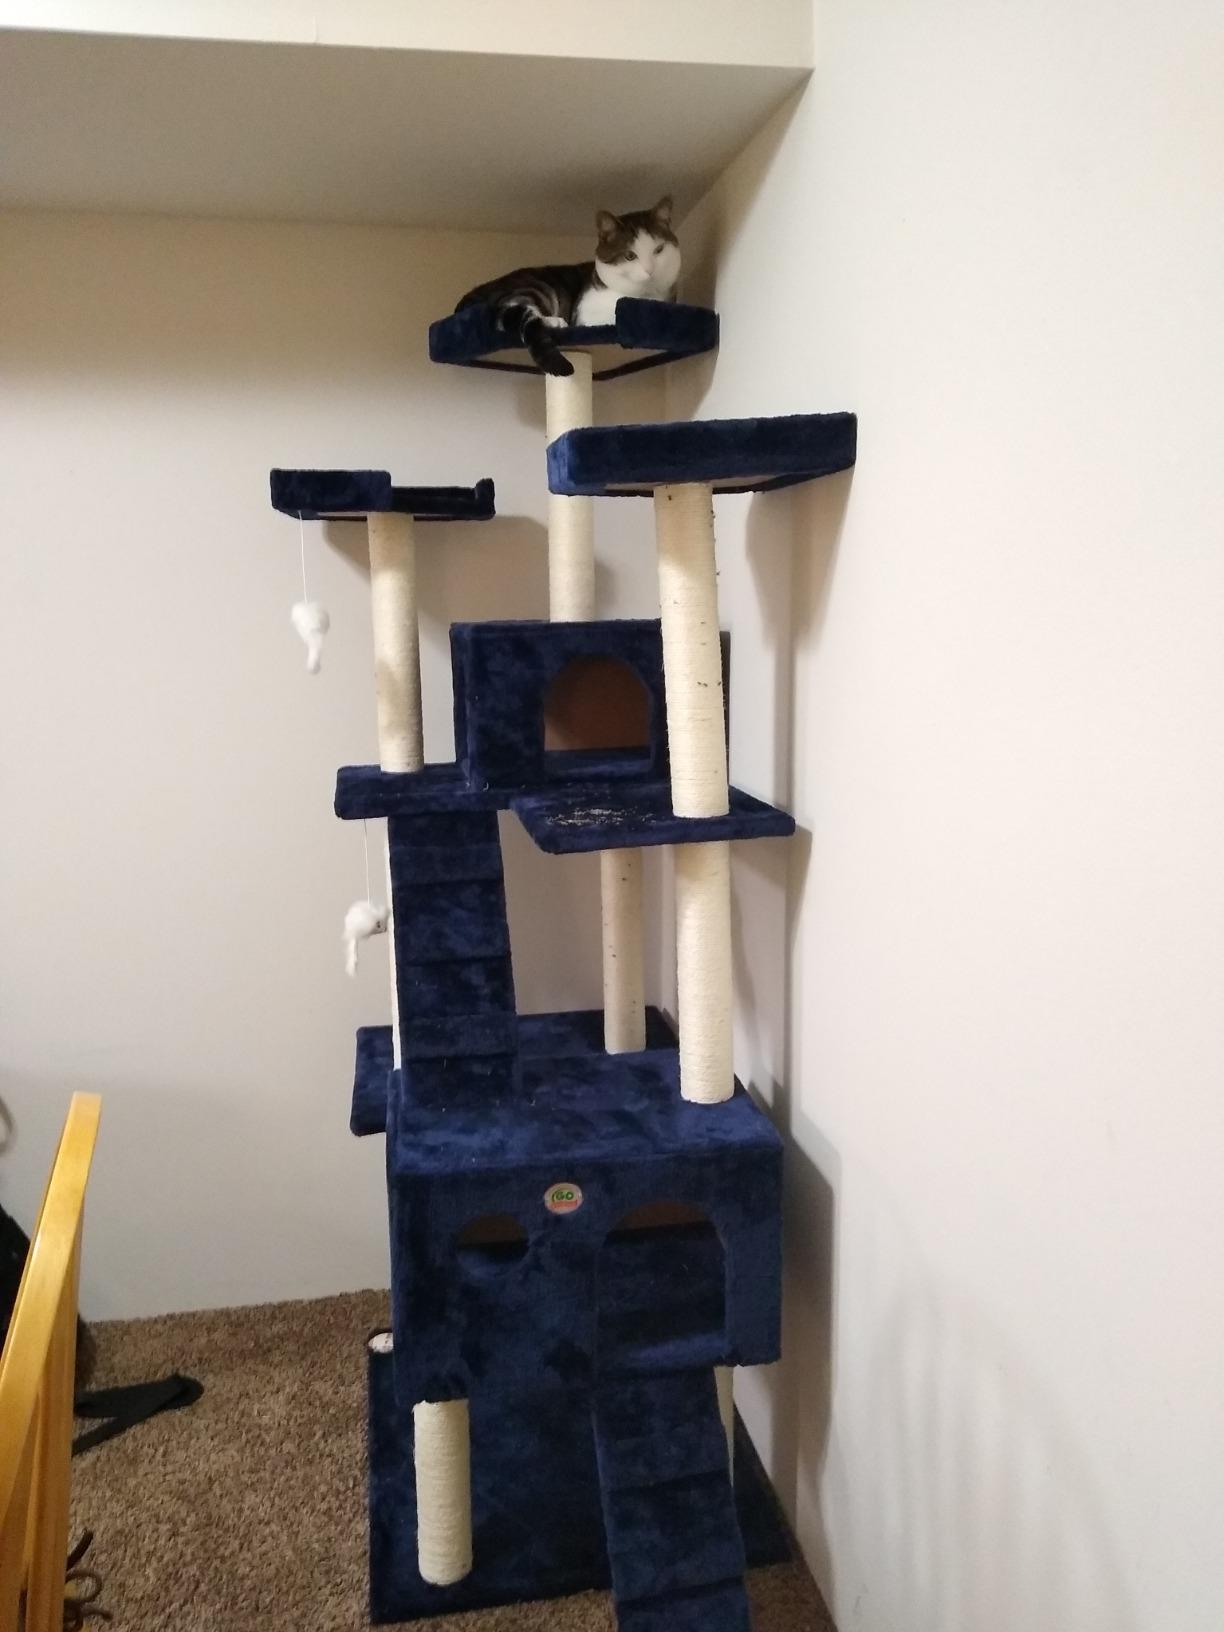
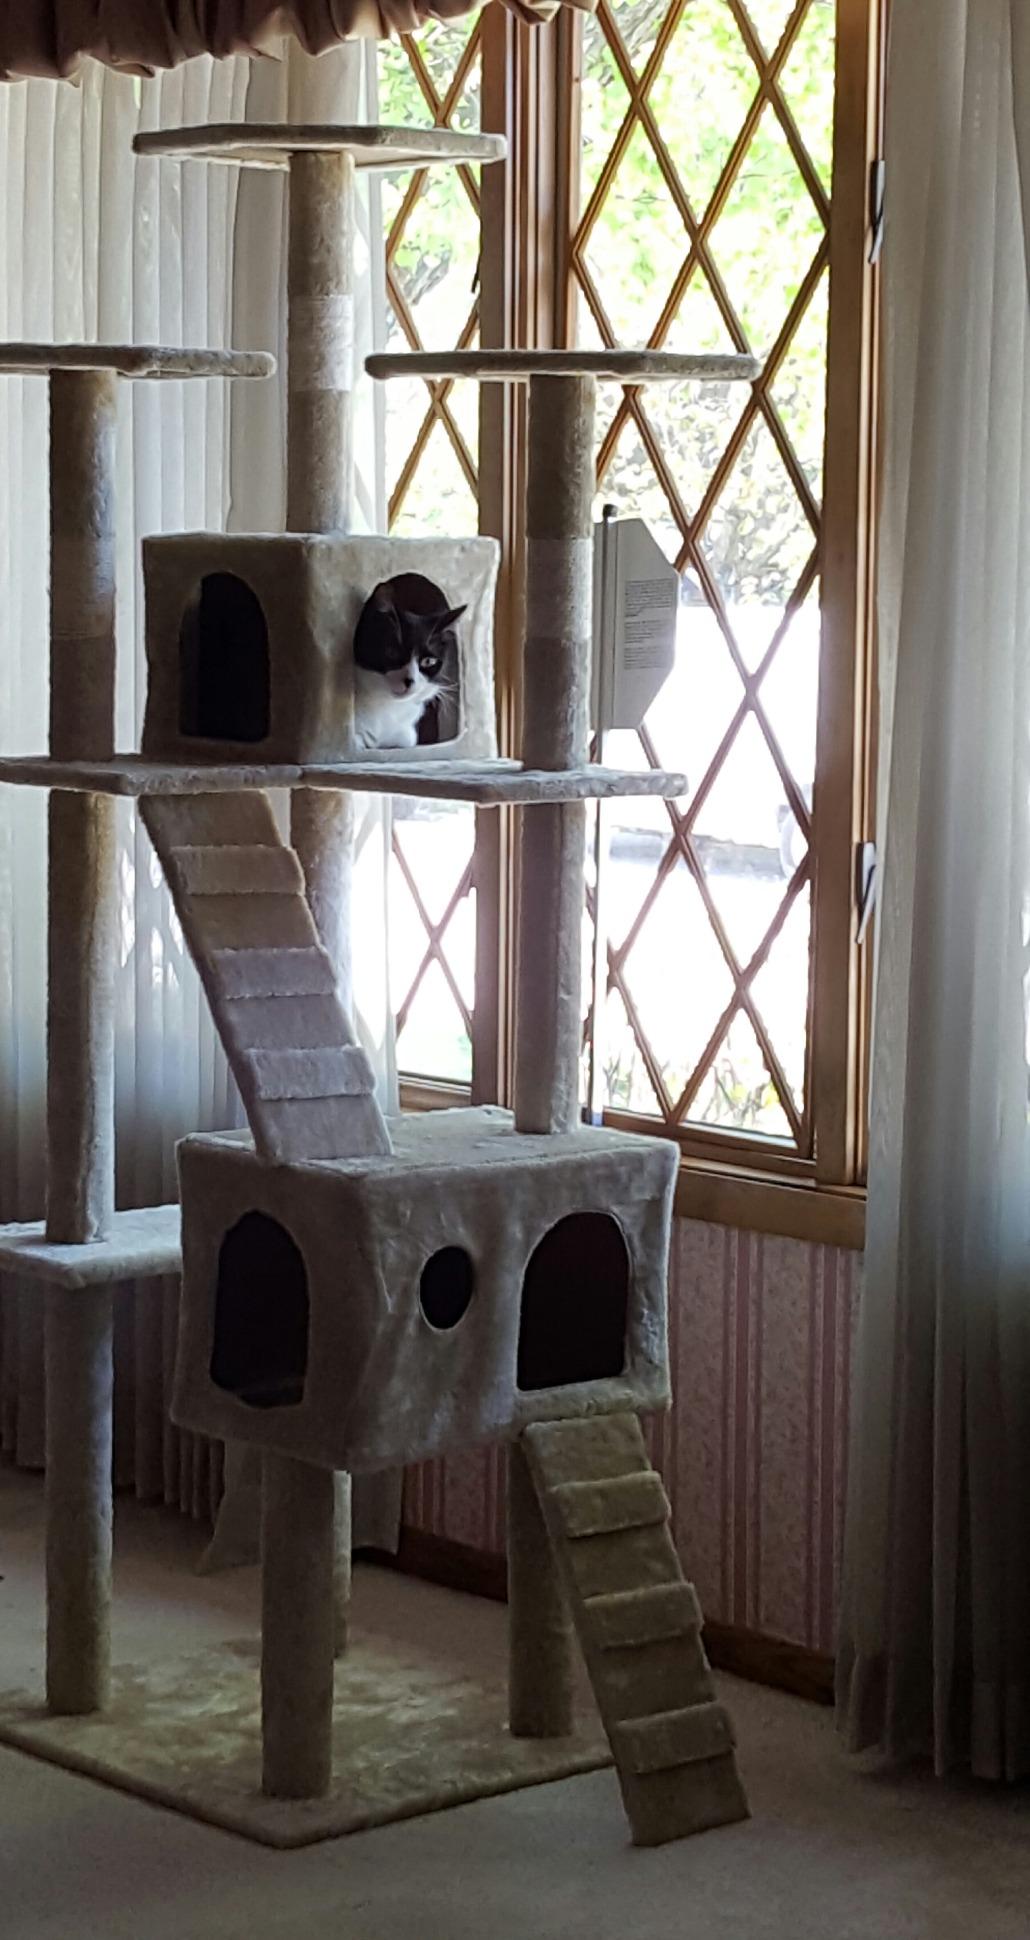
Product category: items_cat tree
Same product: no